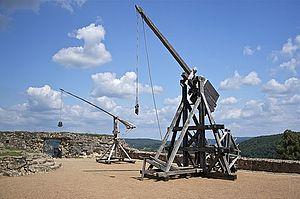
Reconstitution de deux trébuchets, Château de Castelnaud, Dordogne. Il s'agit précisément d'un mangonneau au premier plan, et d'une pierrière en arrière-plan